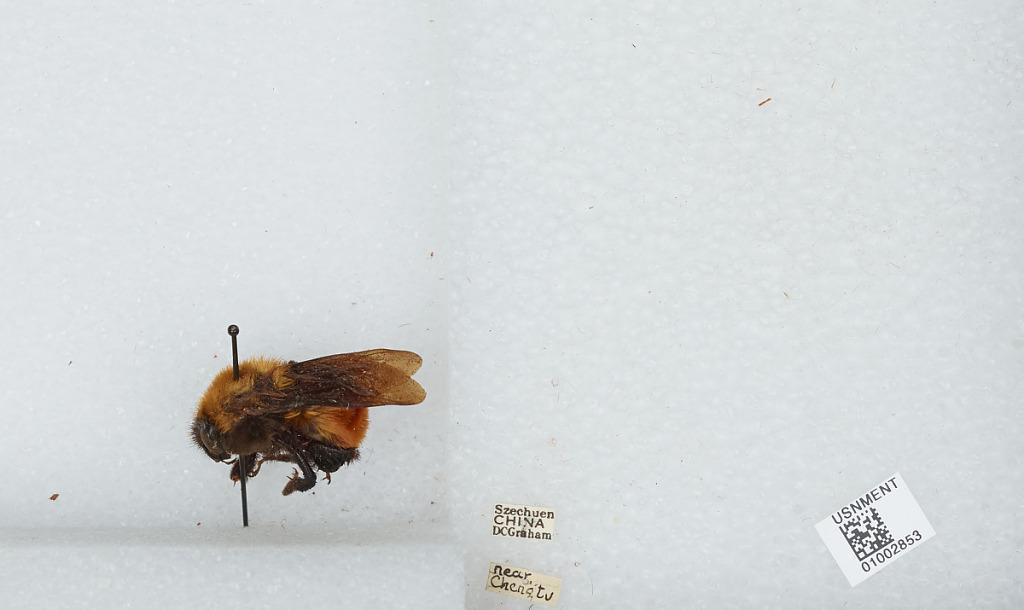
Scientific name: Bombus (Tricornibombus) atripes Smith
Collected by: D. Graham
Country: China
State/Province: Sichuan
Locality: near Chengdu